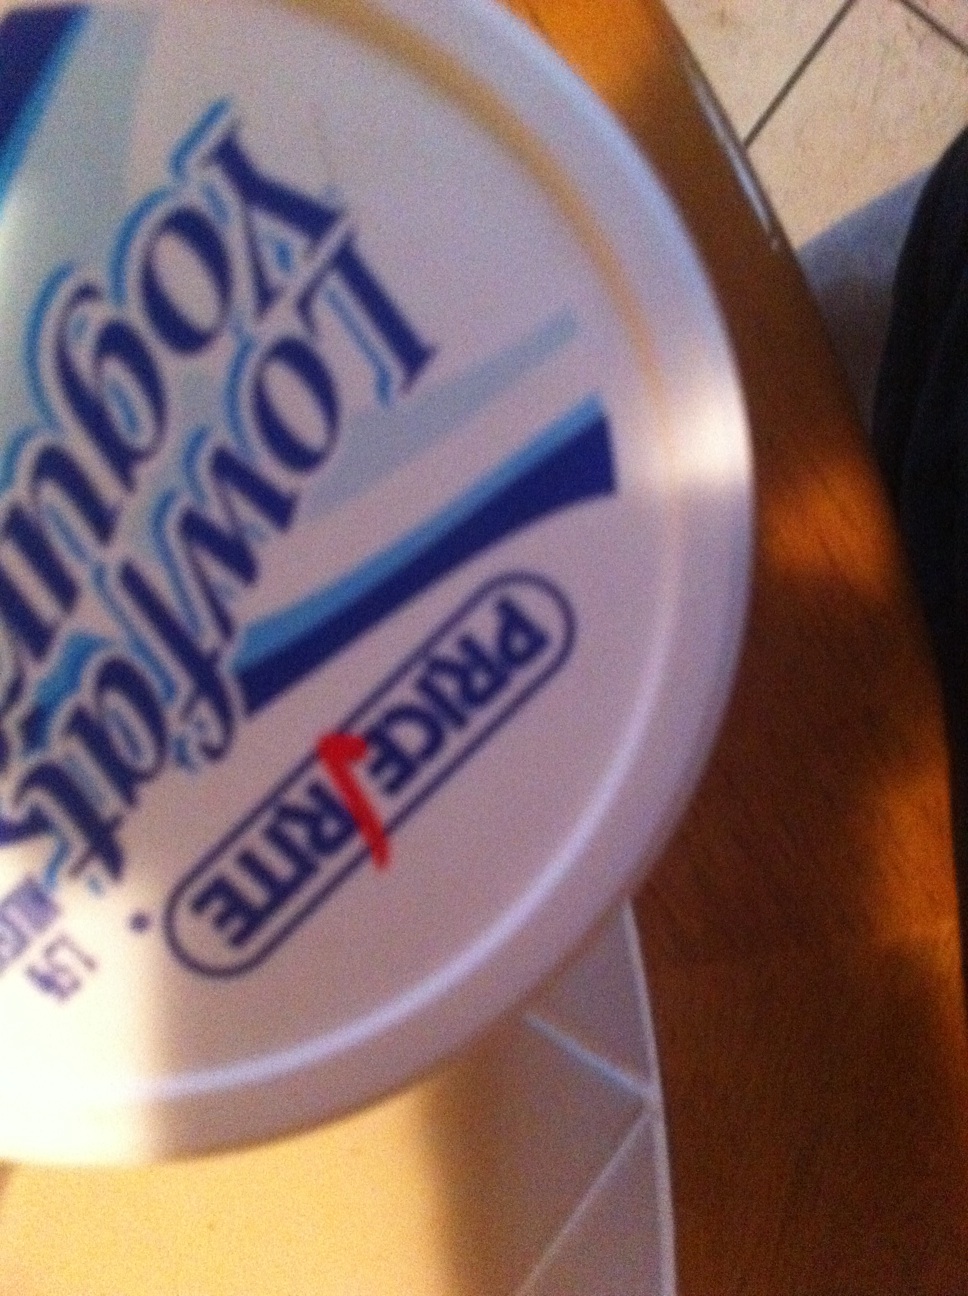Question: I would like to know the expiration date on the yogurt.
Answer: unanswerable